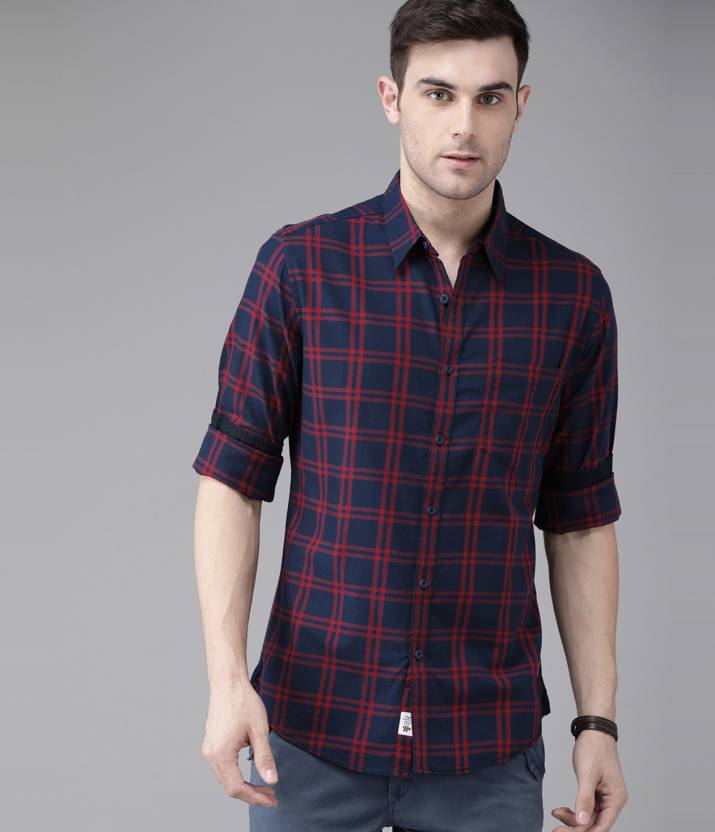
Product: Men Regular Fit Checkered Spread Collar Casual Shirt
Price: ₹599
Colors: Dark Blue
Pattern: Checkered
Description: Navy Blue and Red checked casual shirt, has a spread collar, long sleeves, button placket, curved hem, and 1 patch pocket. Cozy up with this in-style Roadster shirt this season.  When you're going out on a dinner date, match this navy blue piece with chinos and a pair of easy loafers.